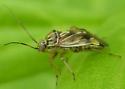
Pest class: lygus_bug